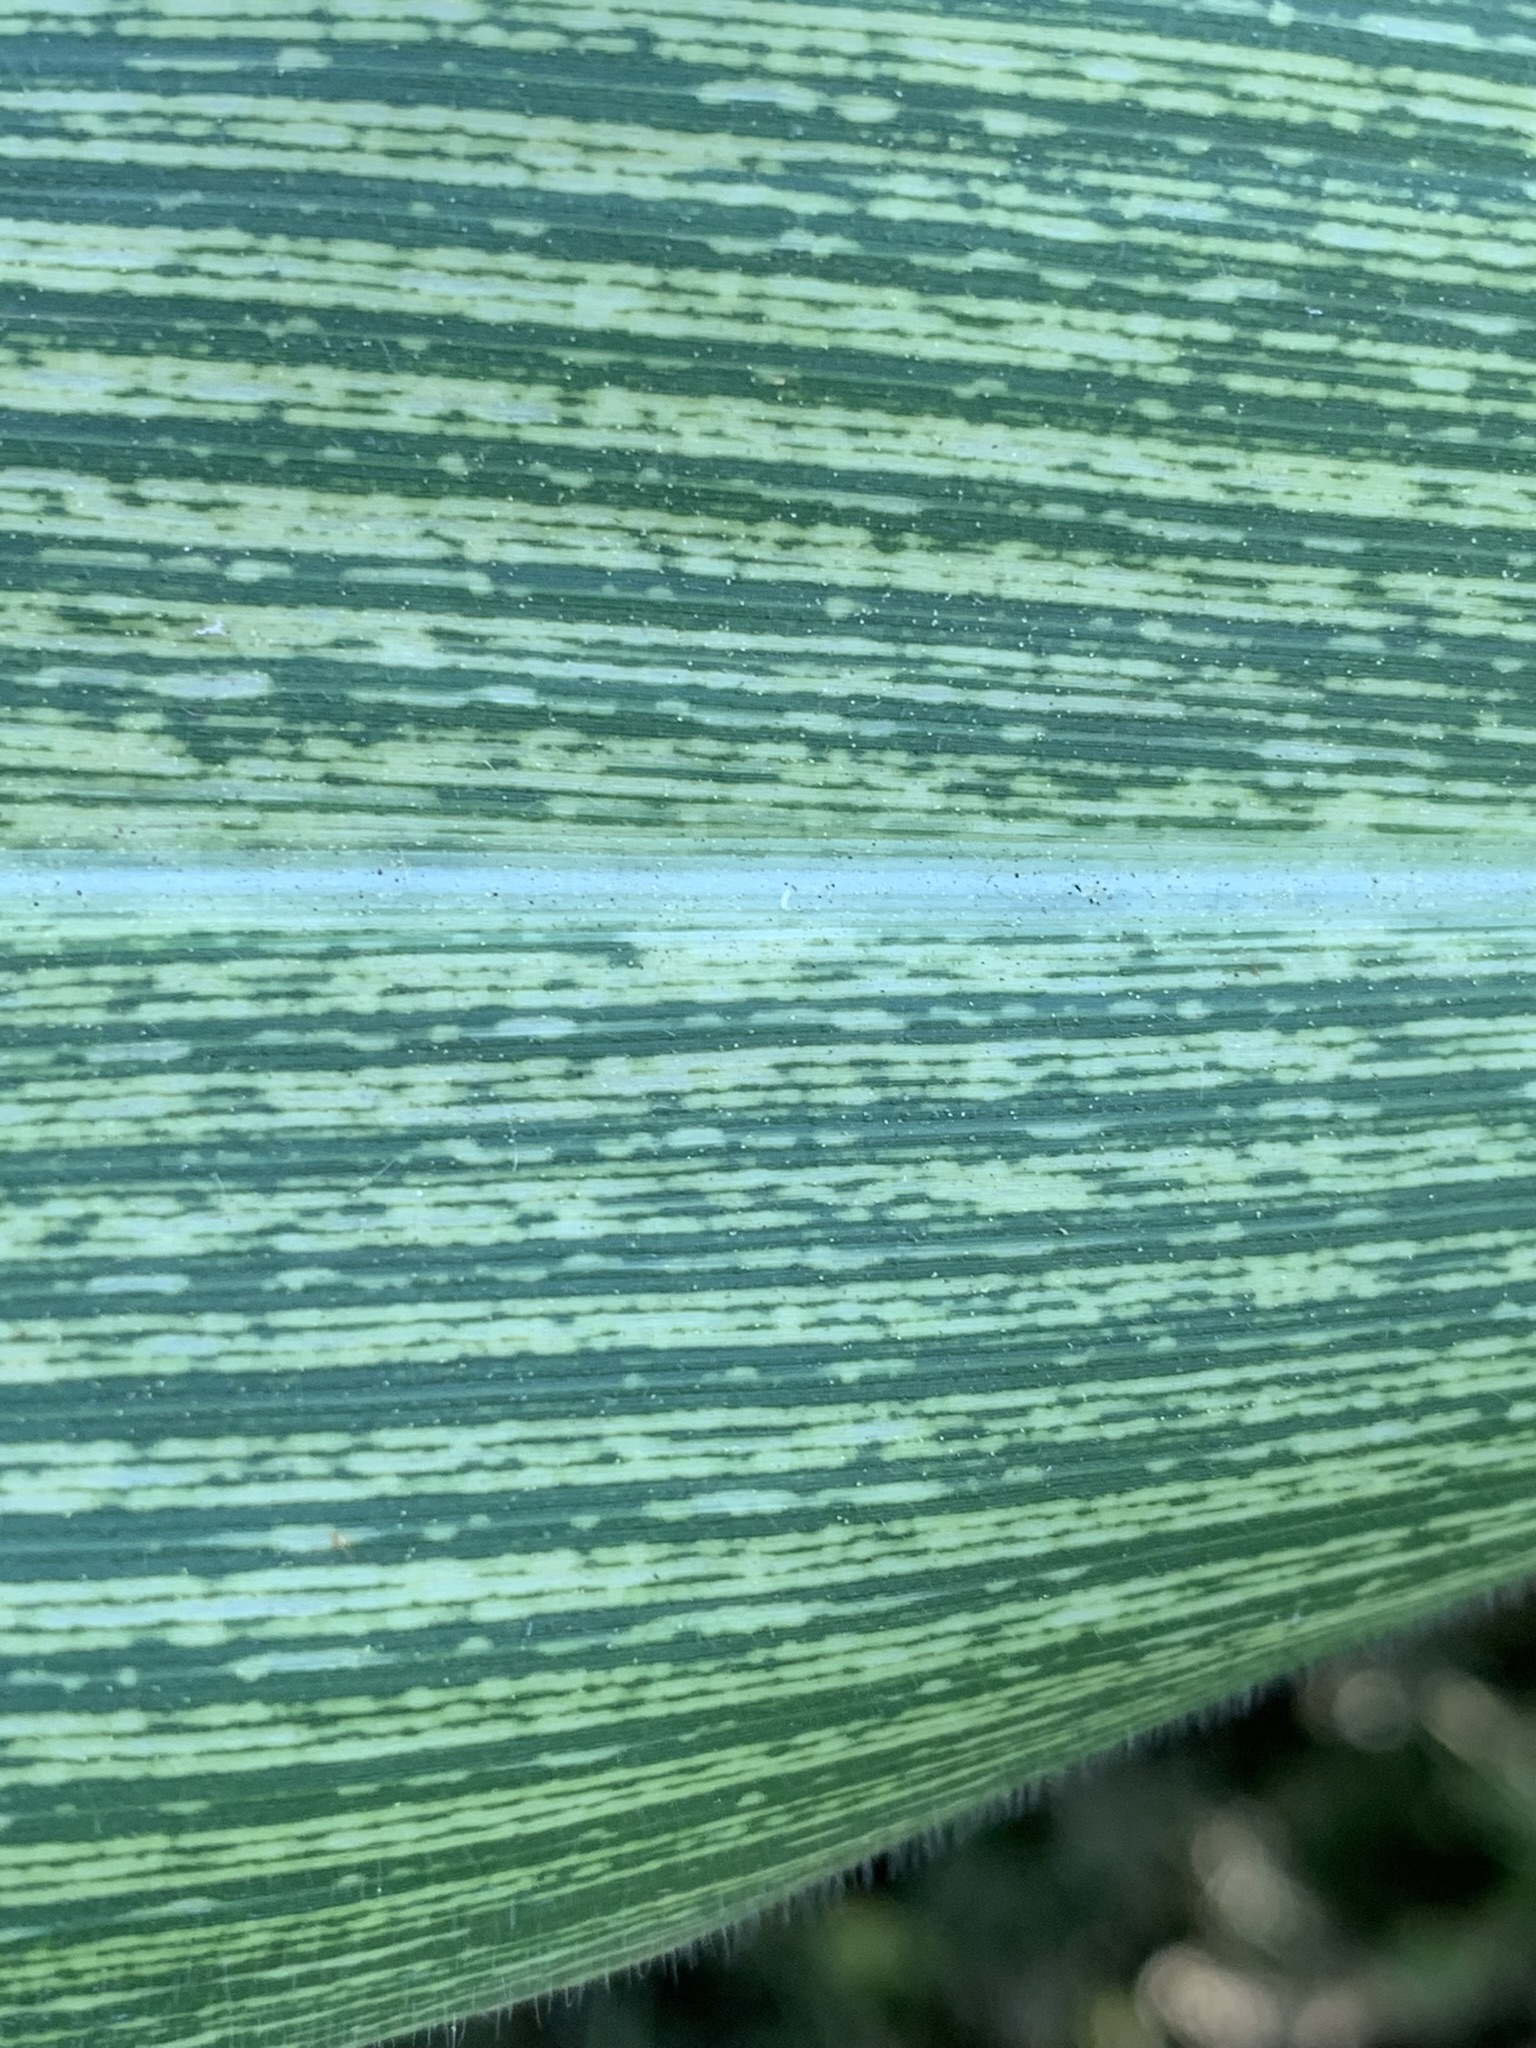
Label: MSV